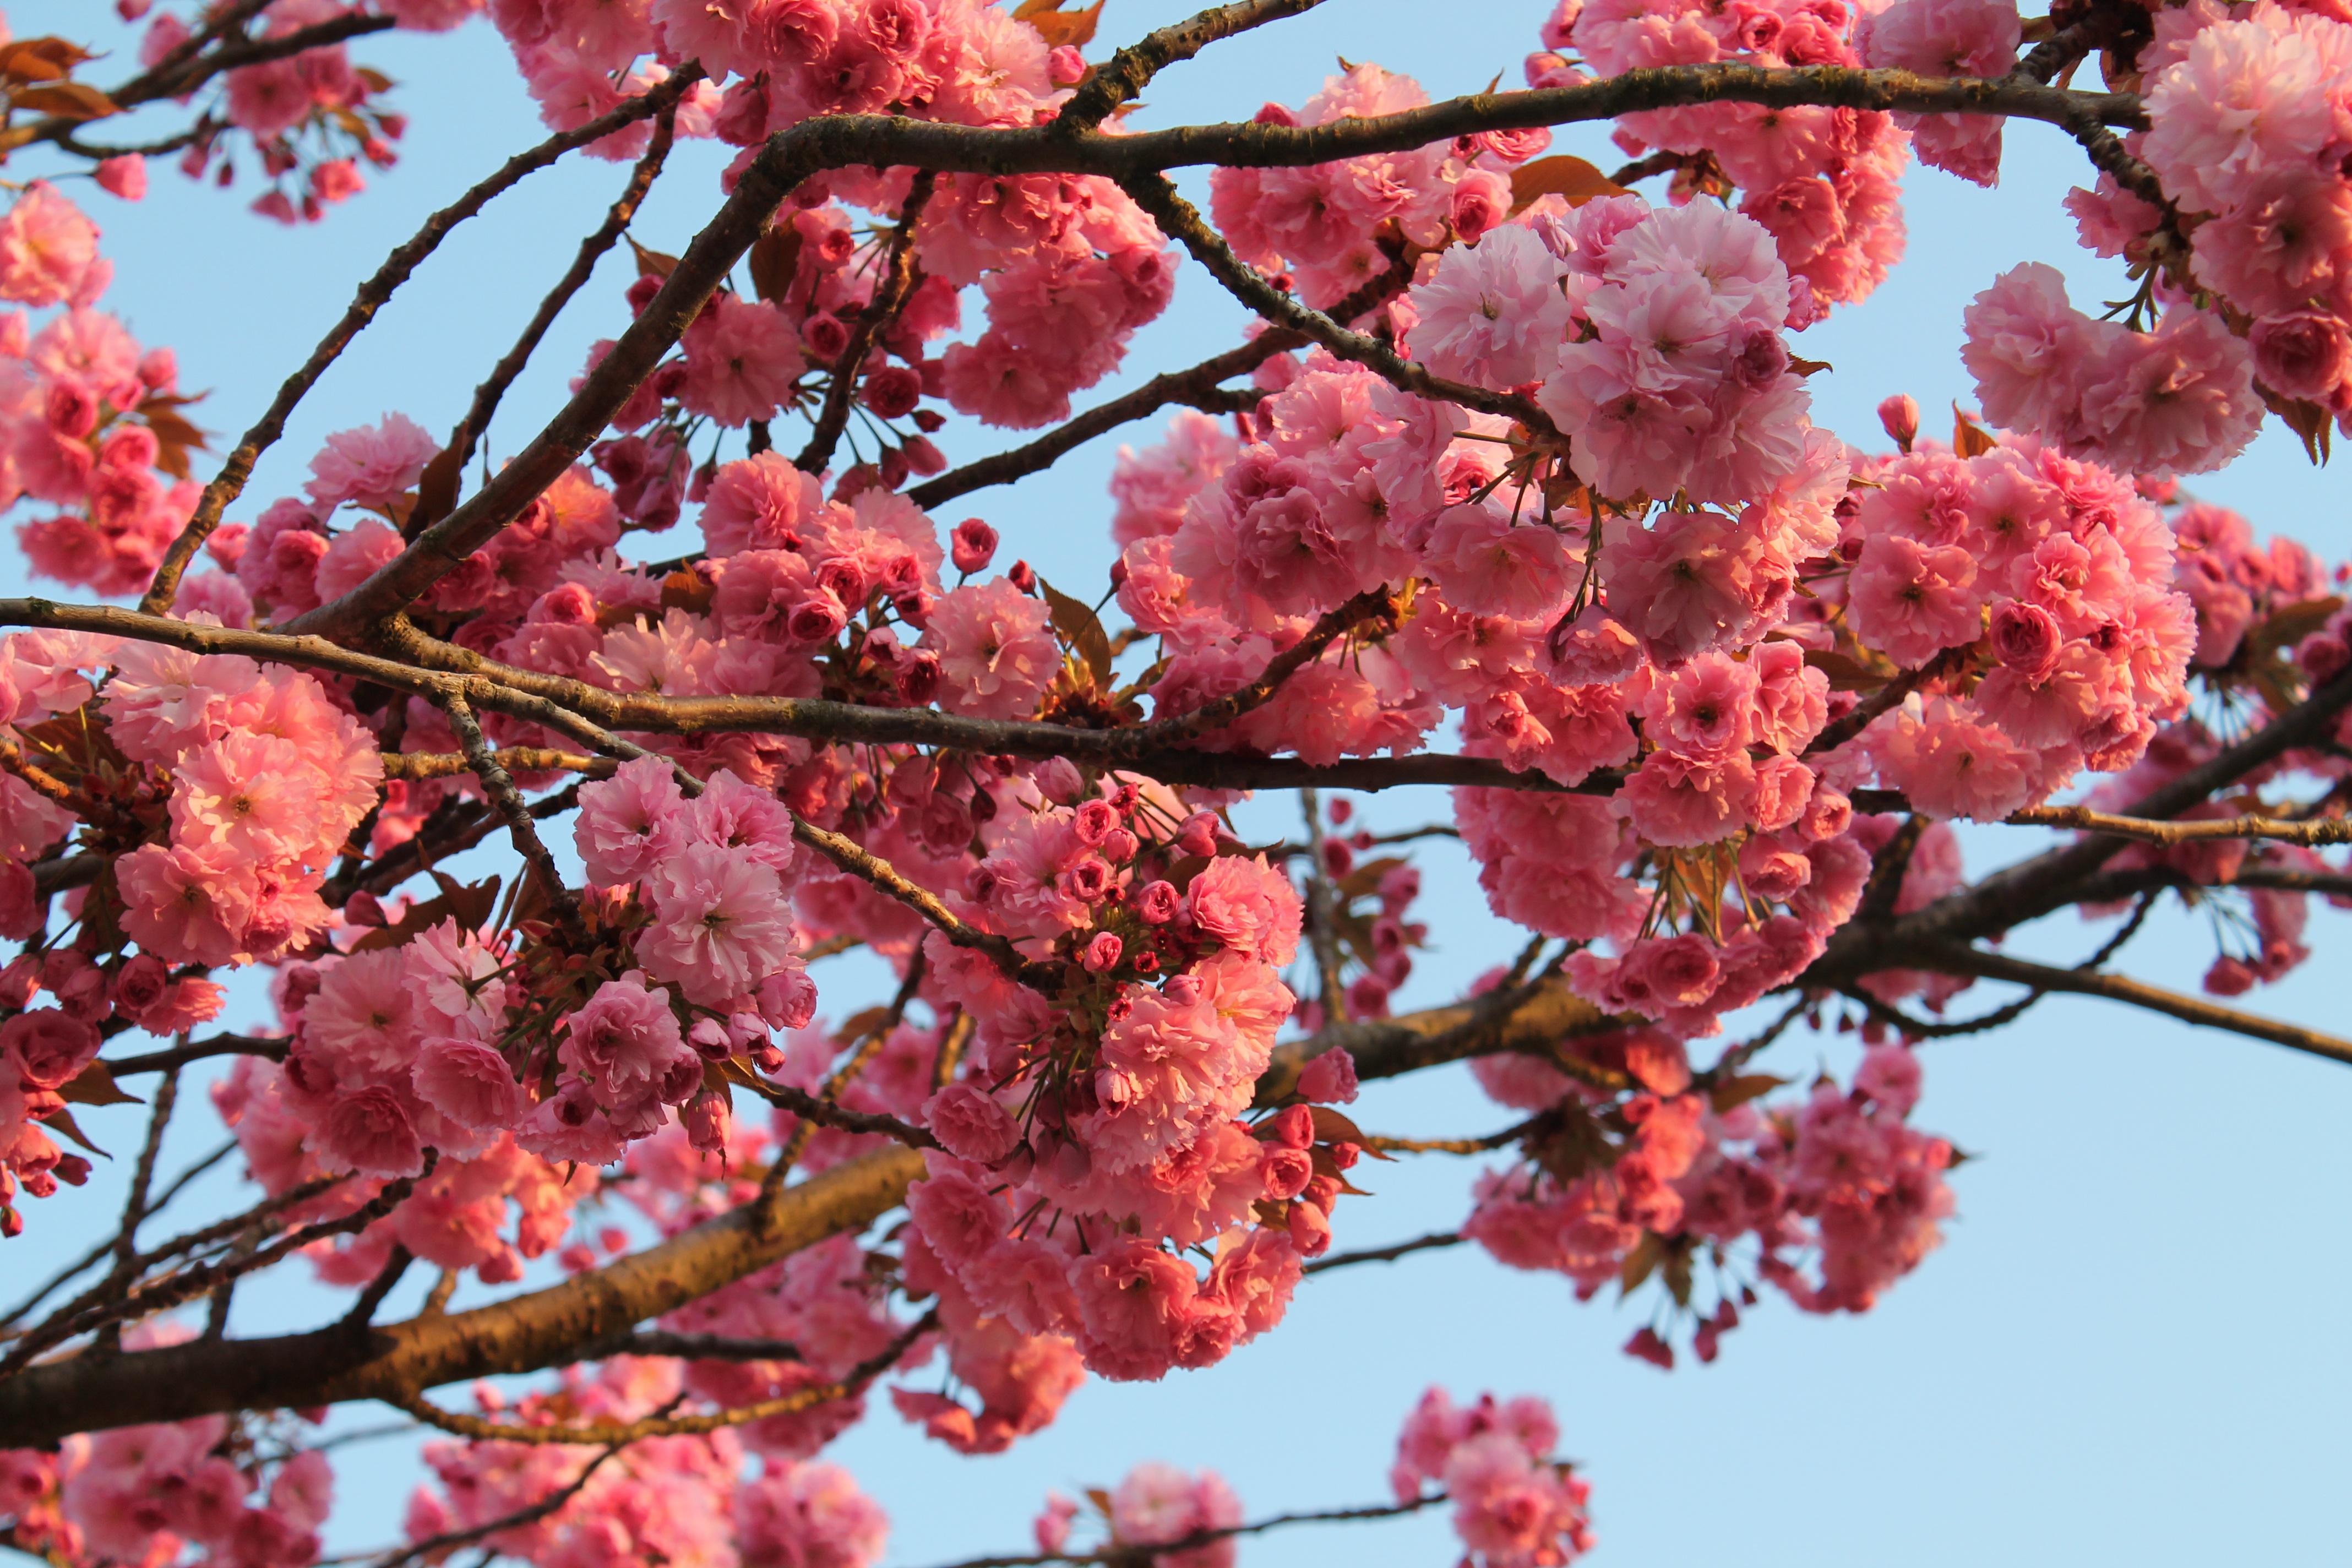
tree, branch, blossom, plant, fruit, leaf, flower, bloom, food, spring, produce, pink, season, cherry blossom, shrub, cherry, cherries, flowering plant, woody plant, land plant